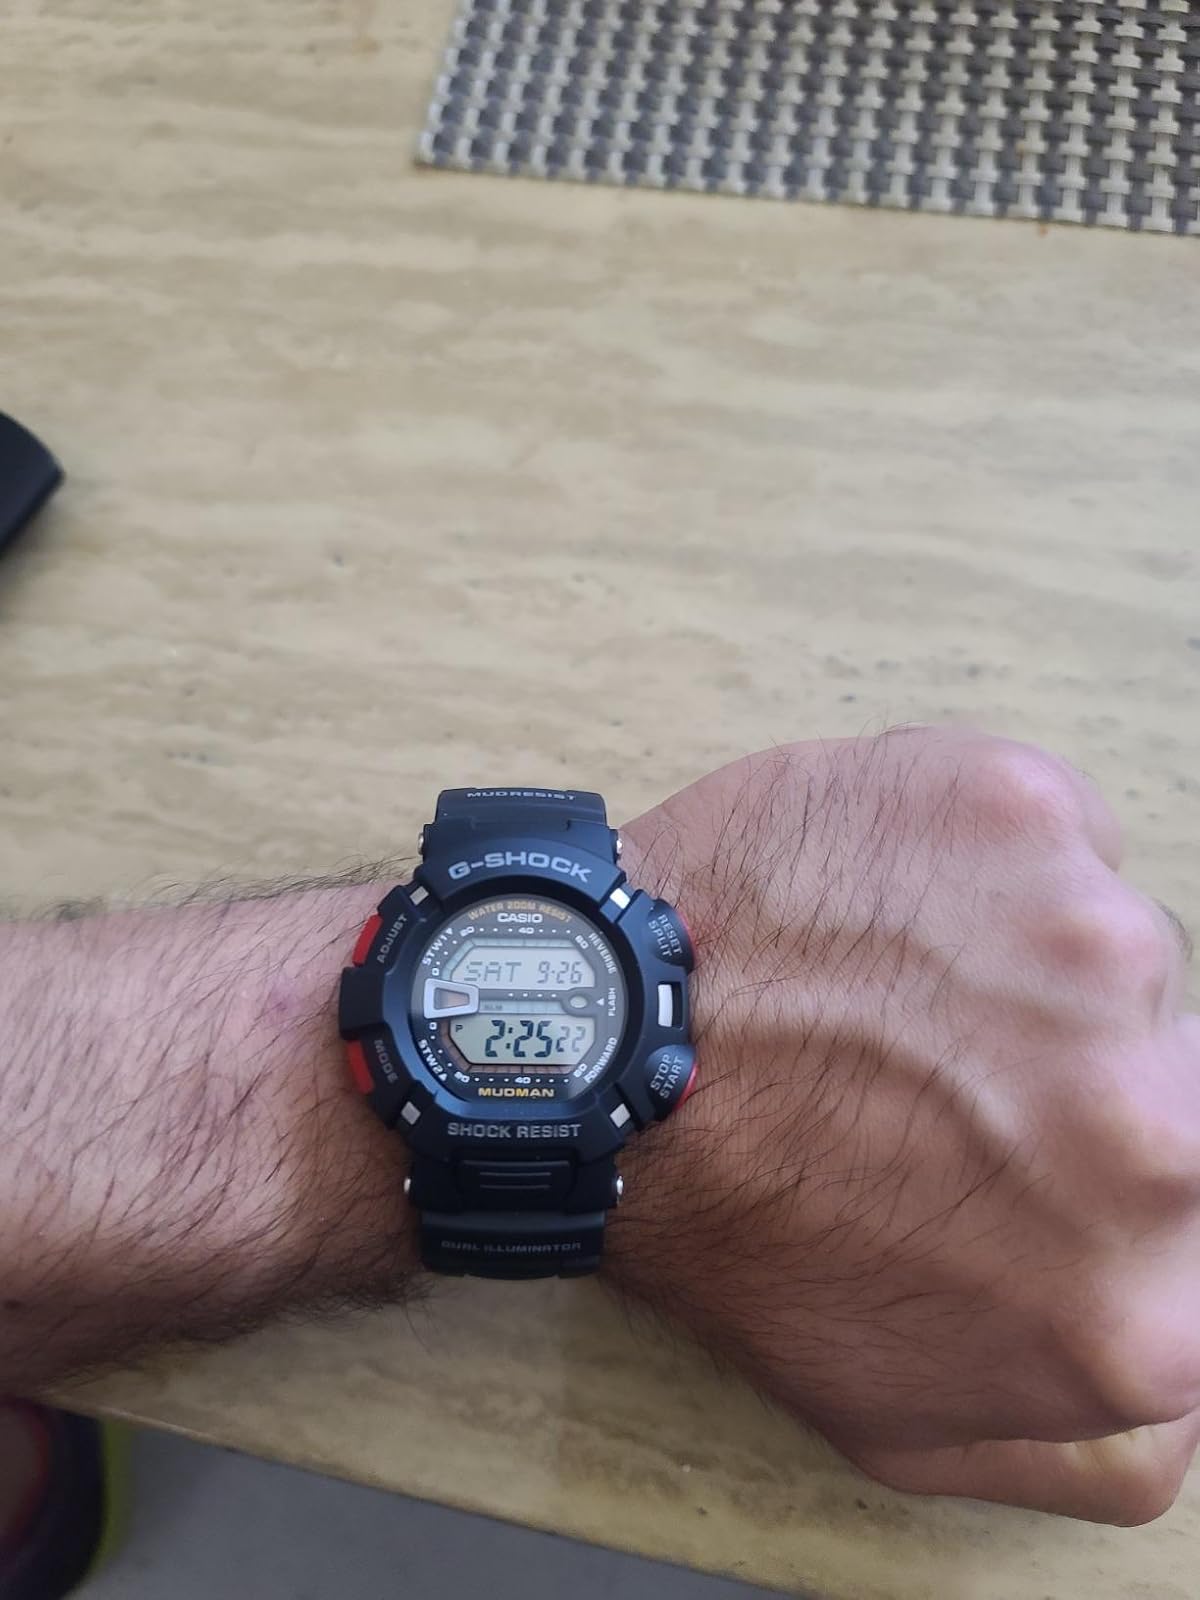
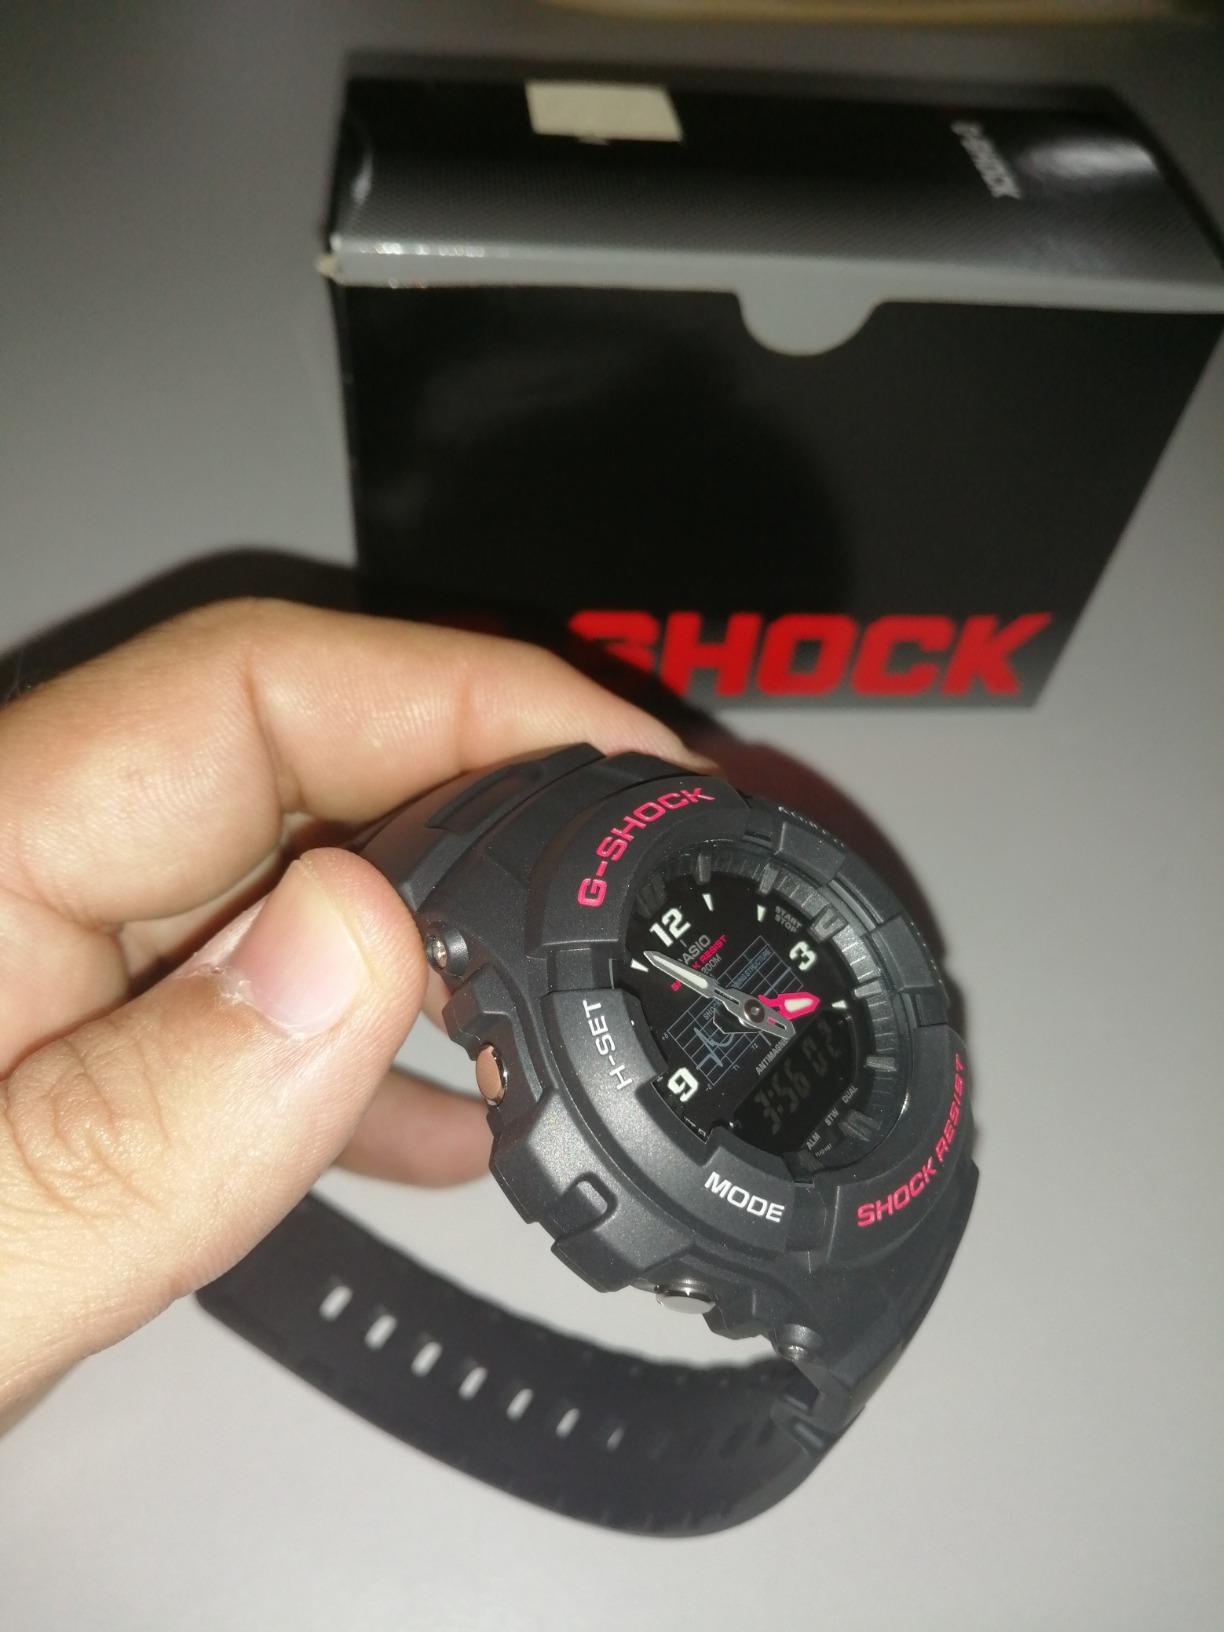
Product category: accessories_watch
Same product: no